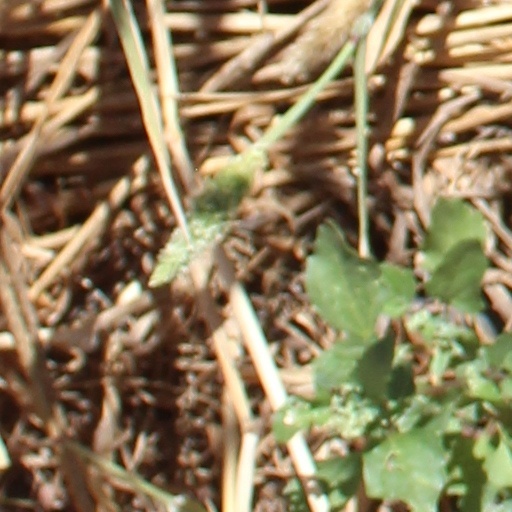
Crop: wheat